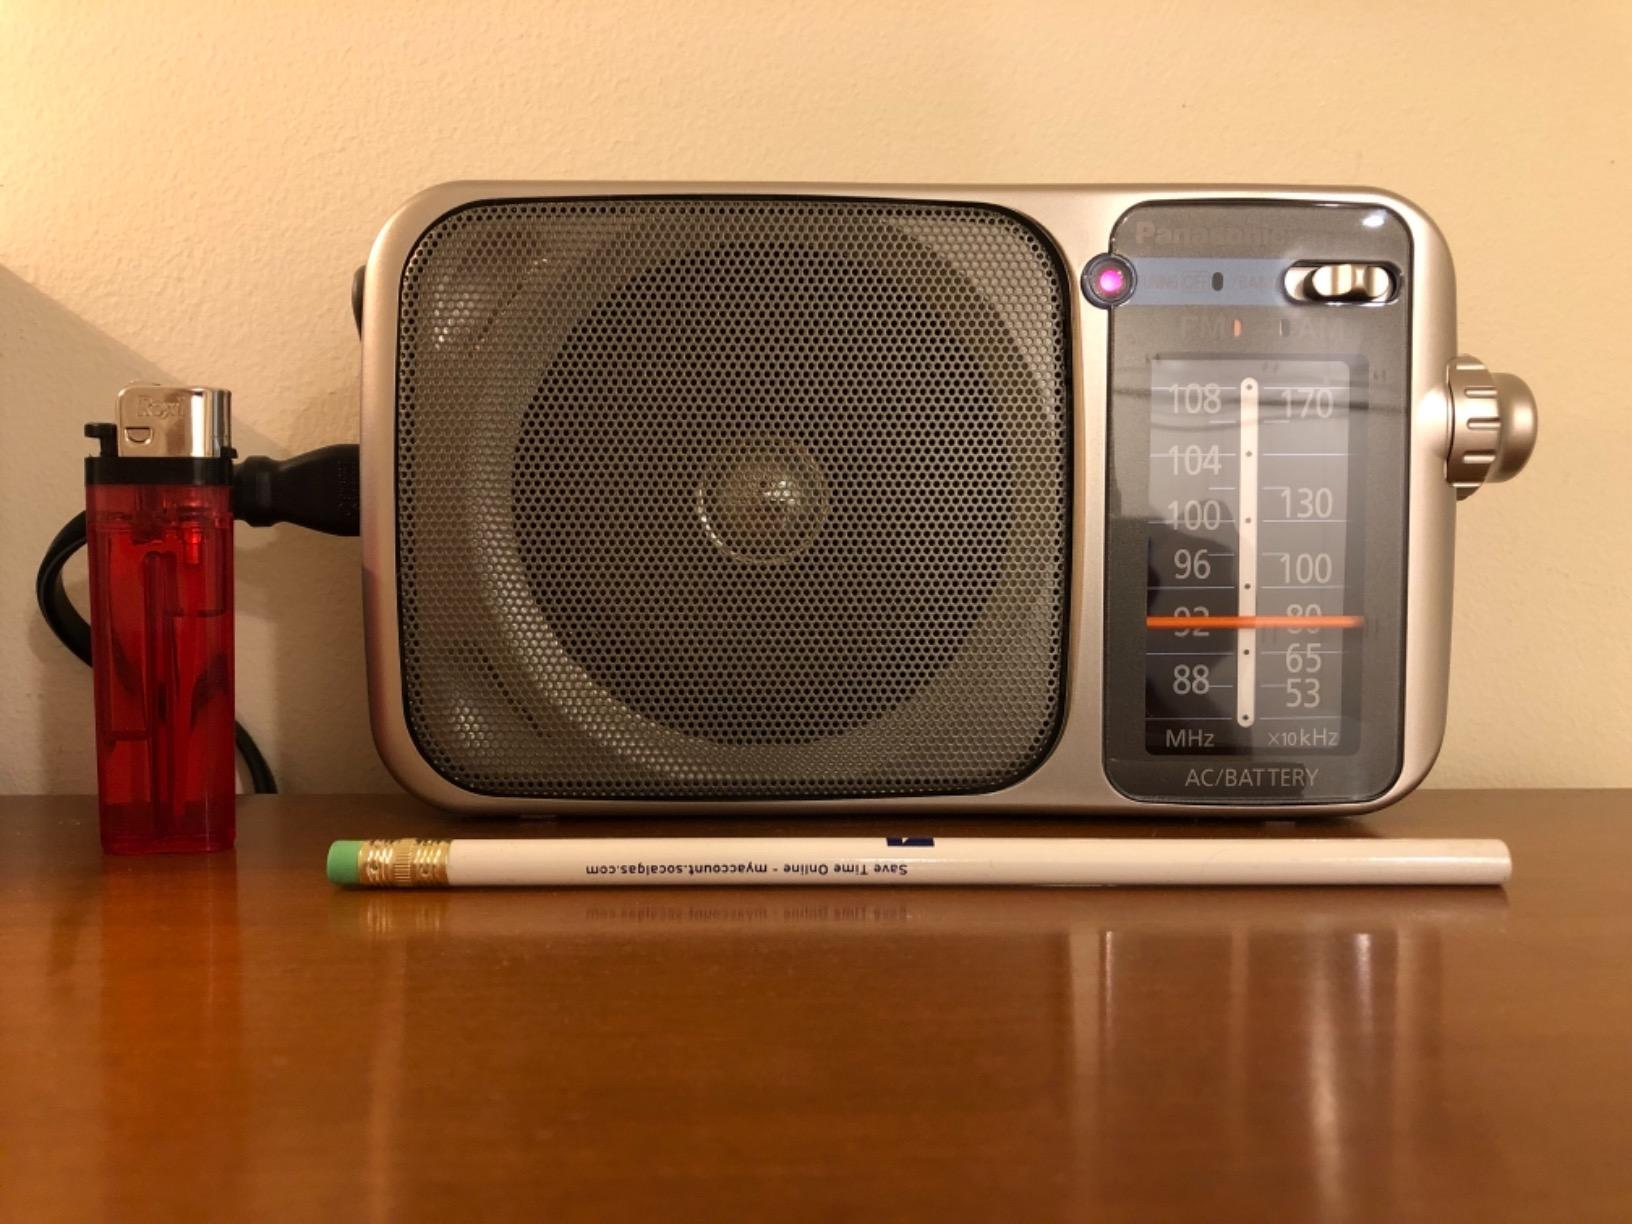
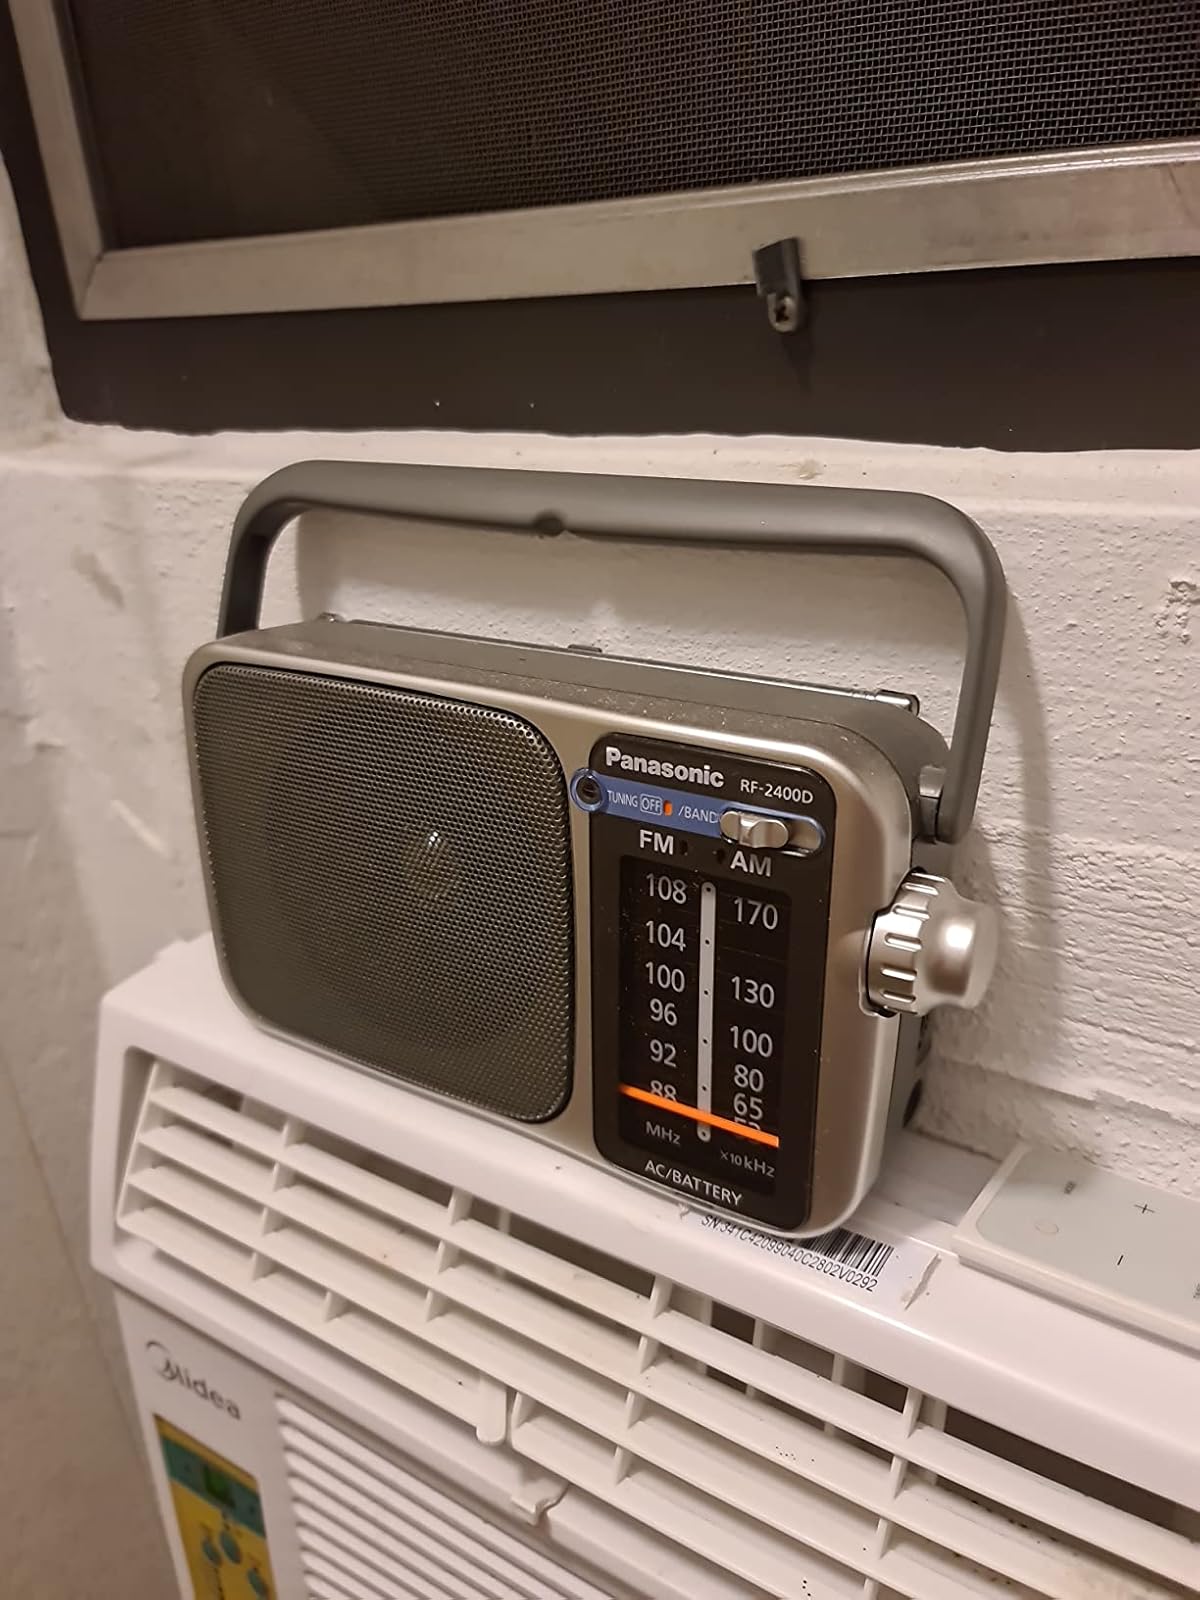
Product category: radio
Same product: yes